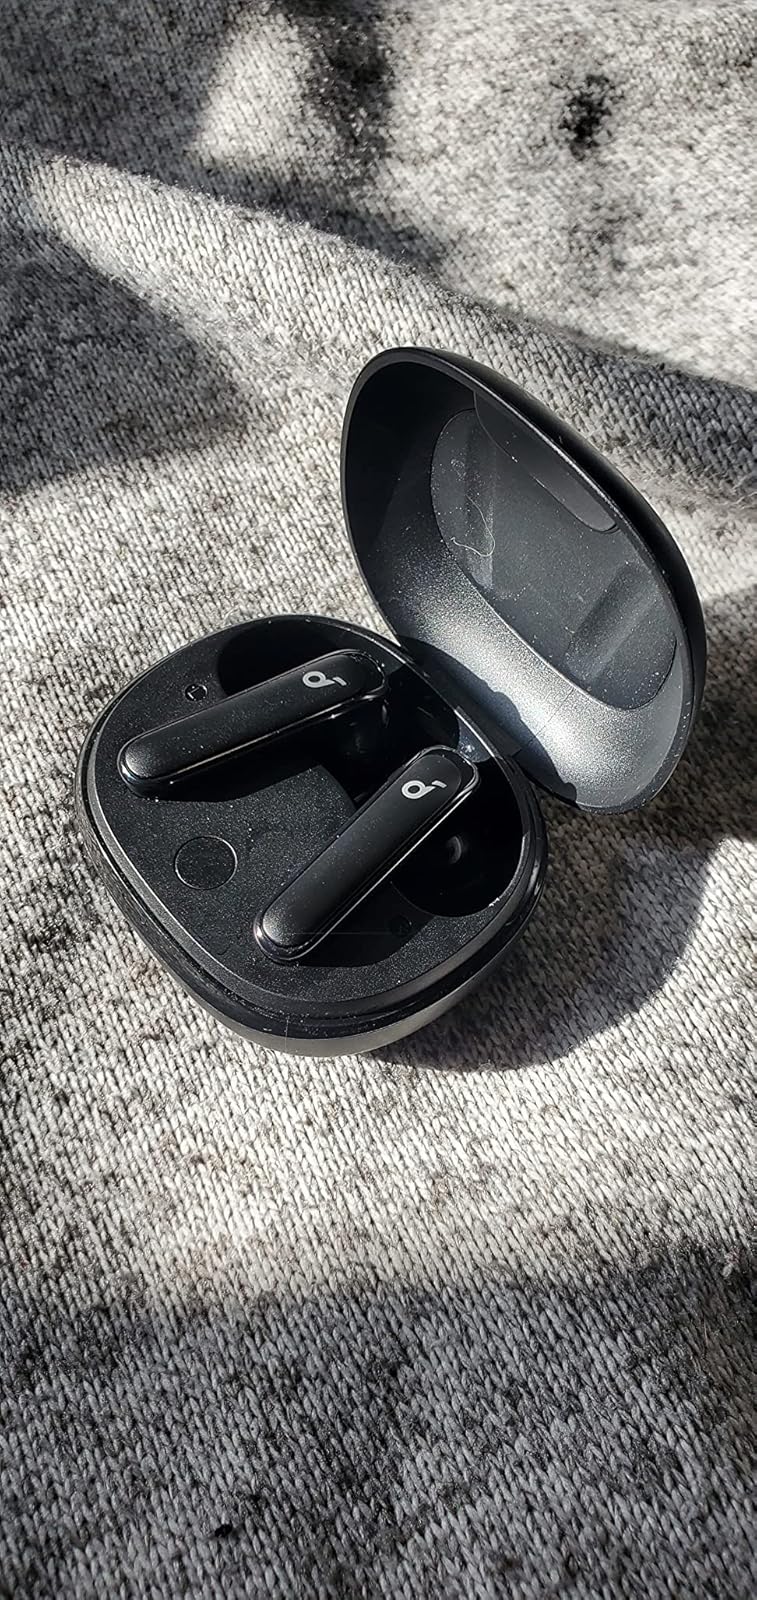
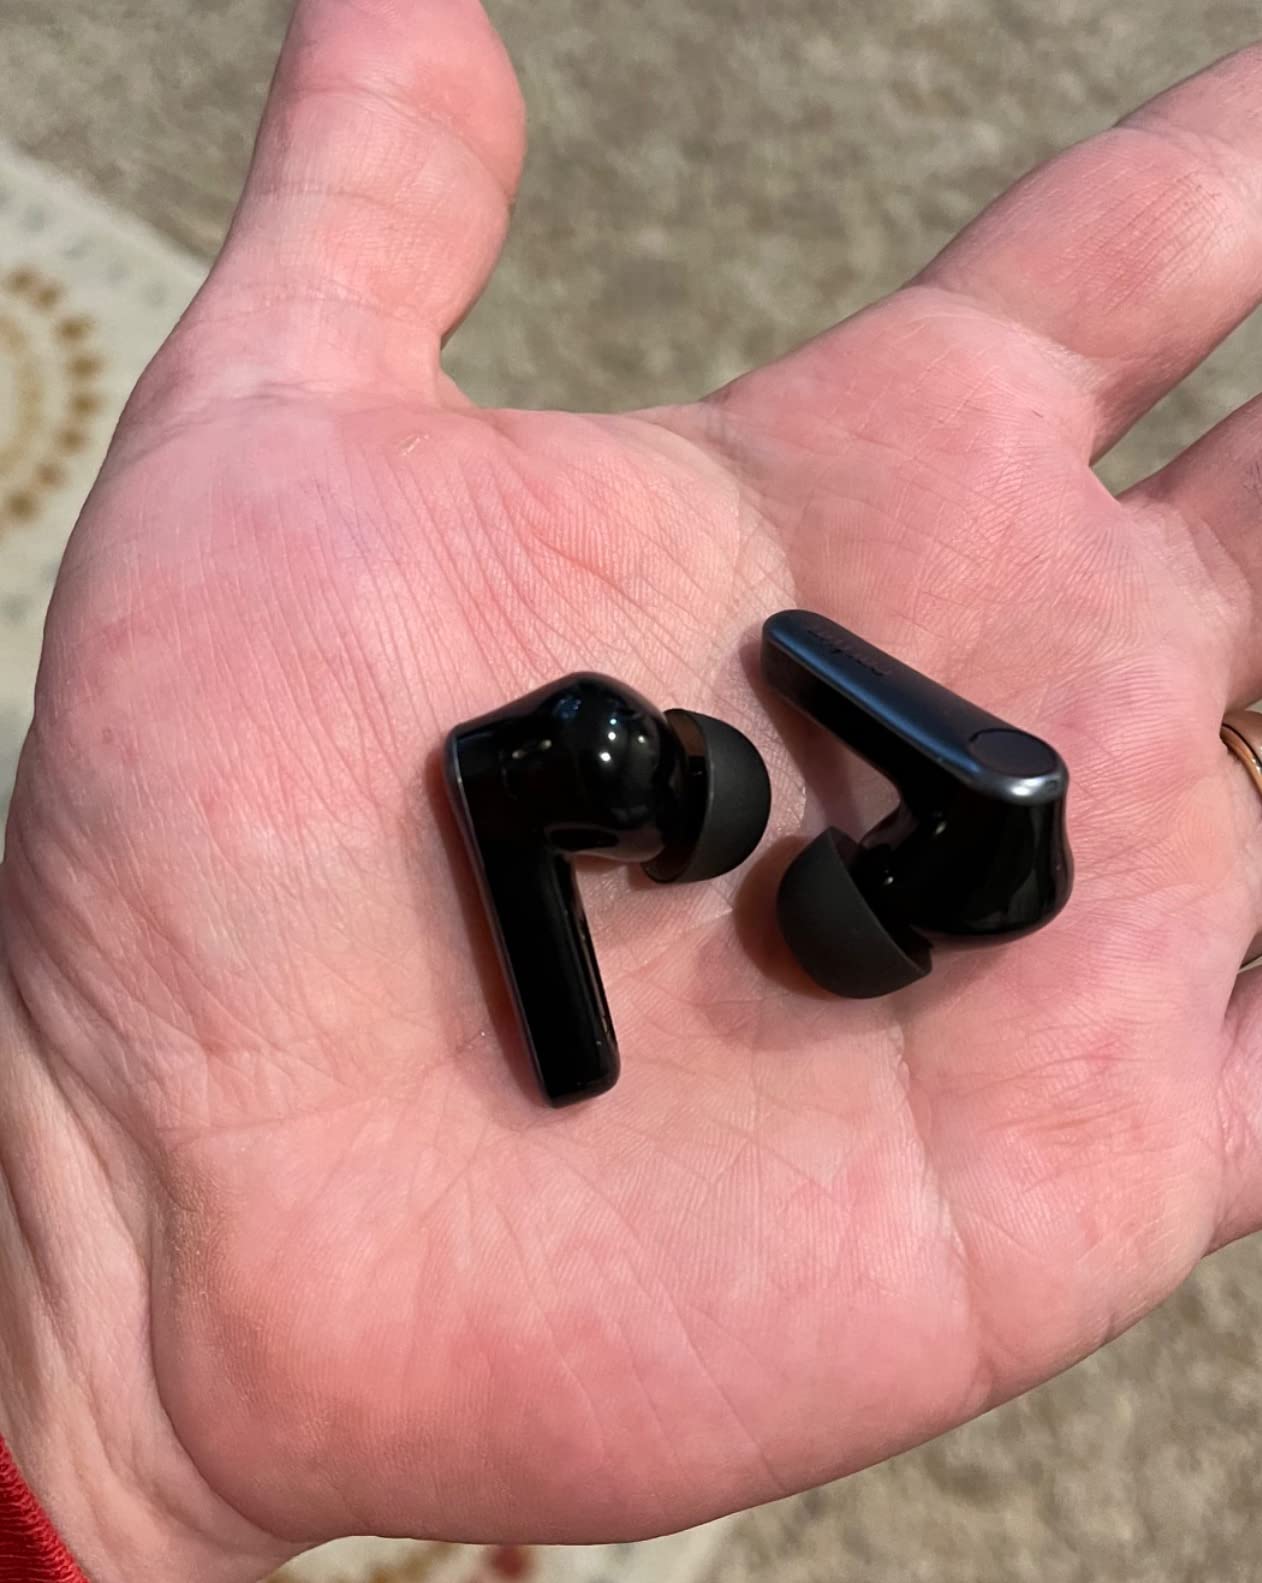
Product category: earbuds
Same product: no